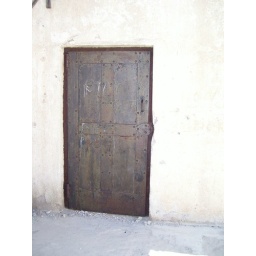
The jail building in Rhyolite. The door leads to the cells.